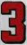
Number: 3